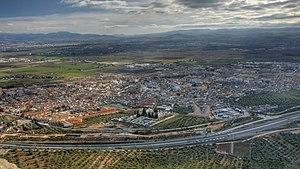
Atarfe est une ville d’Espagne, dans la province de Grenade, communauté autonome d’Andalousie.